Italian Army

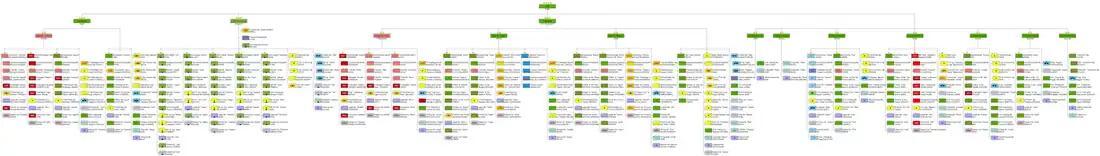
Structure of the Italian Army in 1984

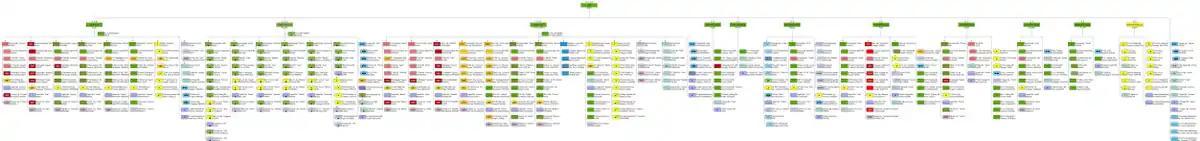
Structure of the Italian Army in 1989

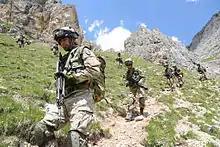
Alpini of the 7th Alpini Regiment during the Falzarego 2011 exercise

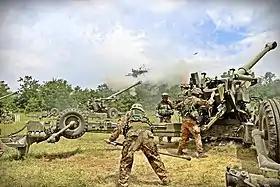
The 1st Field Artillery Regiment (Mountain) on exercise

In 1986 the remaining four divisional headquarters were dissolved and all brigades in Northern Italy came under direct command of the Army's three Army Corps, while the brigades in Central and Southern Italy came under operational control of the local administrative Military Regions. With the disappearance of the divisions the army renamed some of the divisional brigades and granted all of them a new coat of arms to reflect their new independence. By 1989 the army was structured as depicted in the graphic below: